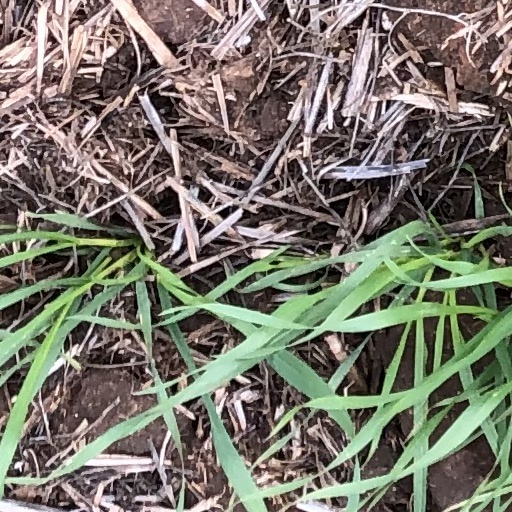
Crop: wheat